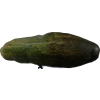
Label: cucumber